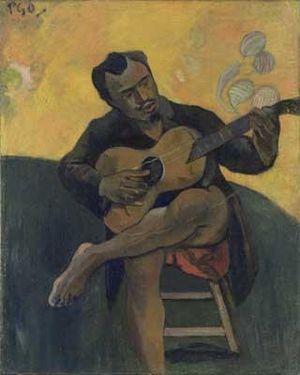
Francisco Durrio de Madrón, plus connu sous le nom de Paco Durrio, né le 24 mai 1868 à Valladolid en Espagne et mort le 30 août 1940 à Paris en France, est un sculpteur espagnol.